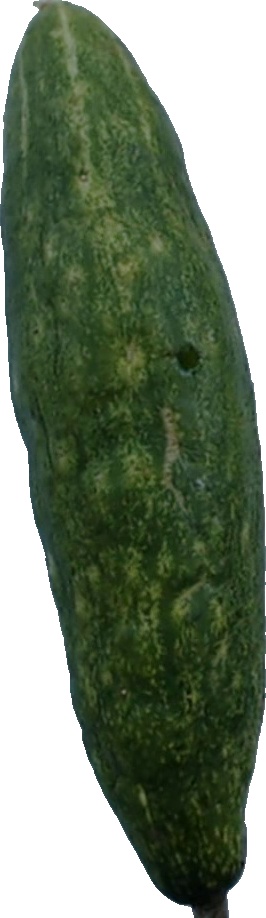
Label: cucumber_3